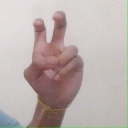
अक्षर: ई